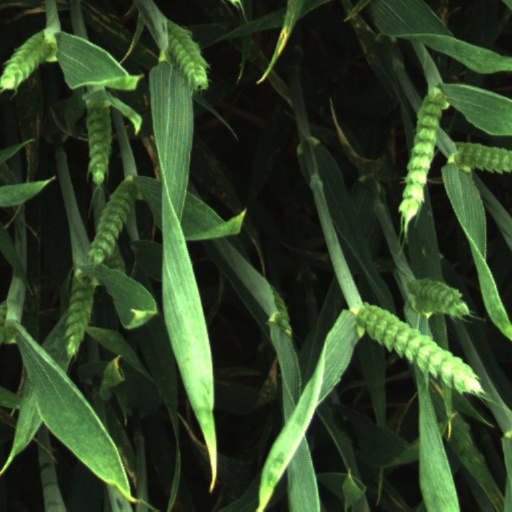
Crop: wheat